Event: Nepal Earthquake
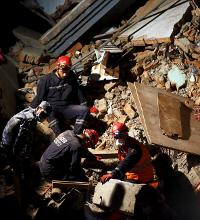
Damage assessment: damage